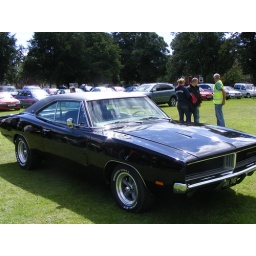
A classic American Muscle car in a simple, effective black paint job.